Dalmatia

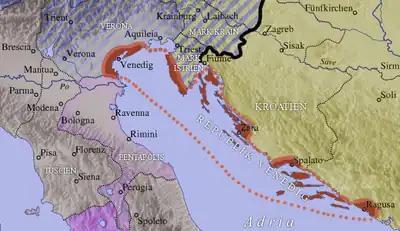
The Republic of Venice following the conquest of Dalmatia, 1000 AD.

In the Early Middle Ages, the territory of the Byzantine province of Dalmatia reached in the north up to the river Sava, and was part of the Praetorian prefecture of Illyricum. In the middle of the 6th and the beginning of the 7th century began the Slavic migration, which caused the Romance-speaking population, descendants of Romans and Illyrians (speaking Dalmatian), to flee to the coast and islands. The hinterland, semi-depopulated by the Barbarian Invasions, was settled by the Slavic tribes. The Slavs alongside Avars by 619 brought to ruin the capital Salona (an event that allowed for the settlement of the nearby Diocletian's Palace in Spalatum), Asseria, Varvaria, Burnum, Scardona, Epidaurum and Acruvium (resulting with the foundation of Kotor), and Epidaurum (resulting with the foundation of Ragusa). The newly-arrived tribes of Croats, Serbs and other Slavs founded S"claviniae" Croatia, Pagania, Zachlumia, Travunia and Konavle (also a small region of Bosnia, with Duklja and Serbia in nearby Praevalitana and Moesia).